Giuseppe Nuvolo

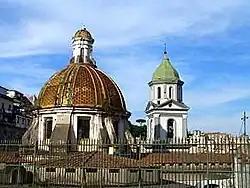
The dome of Santa Maria alla Sanità.

Giuseppe Nuvolo (born Vincenzo Nuvolo, also known as Fra' Nuvolo; 1570–1643) was an Italian architect, an exponent of the Mannerist and early Baroque architecture, active mostly in Naples.